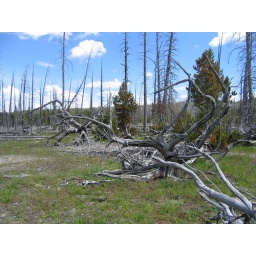
Bleached white dead trees in Yellowstone National Park.